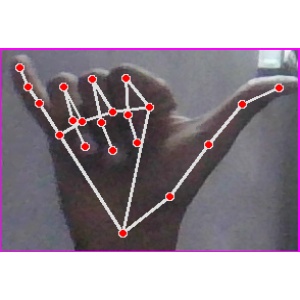
अक्षर: य